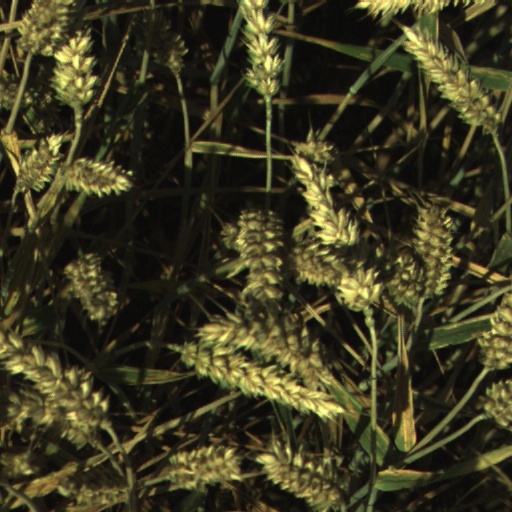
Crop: wheat